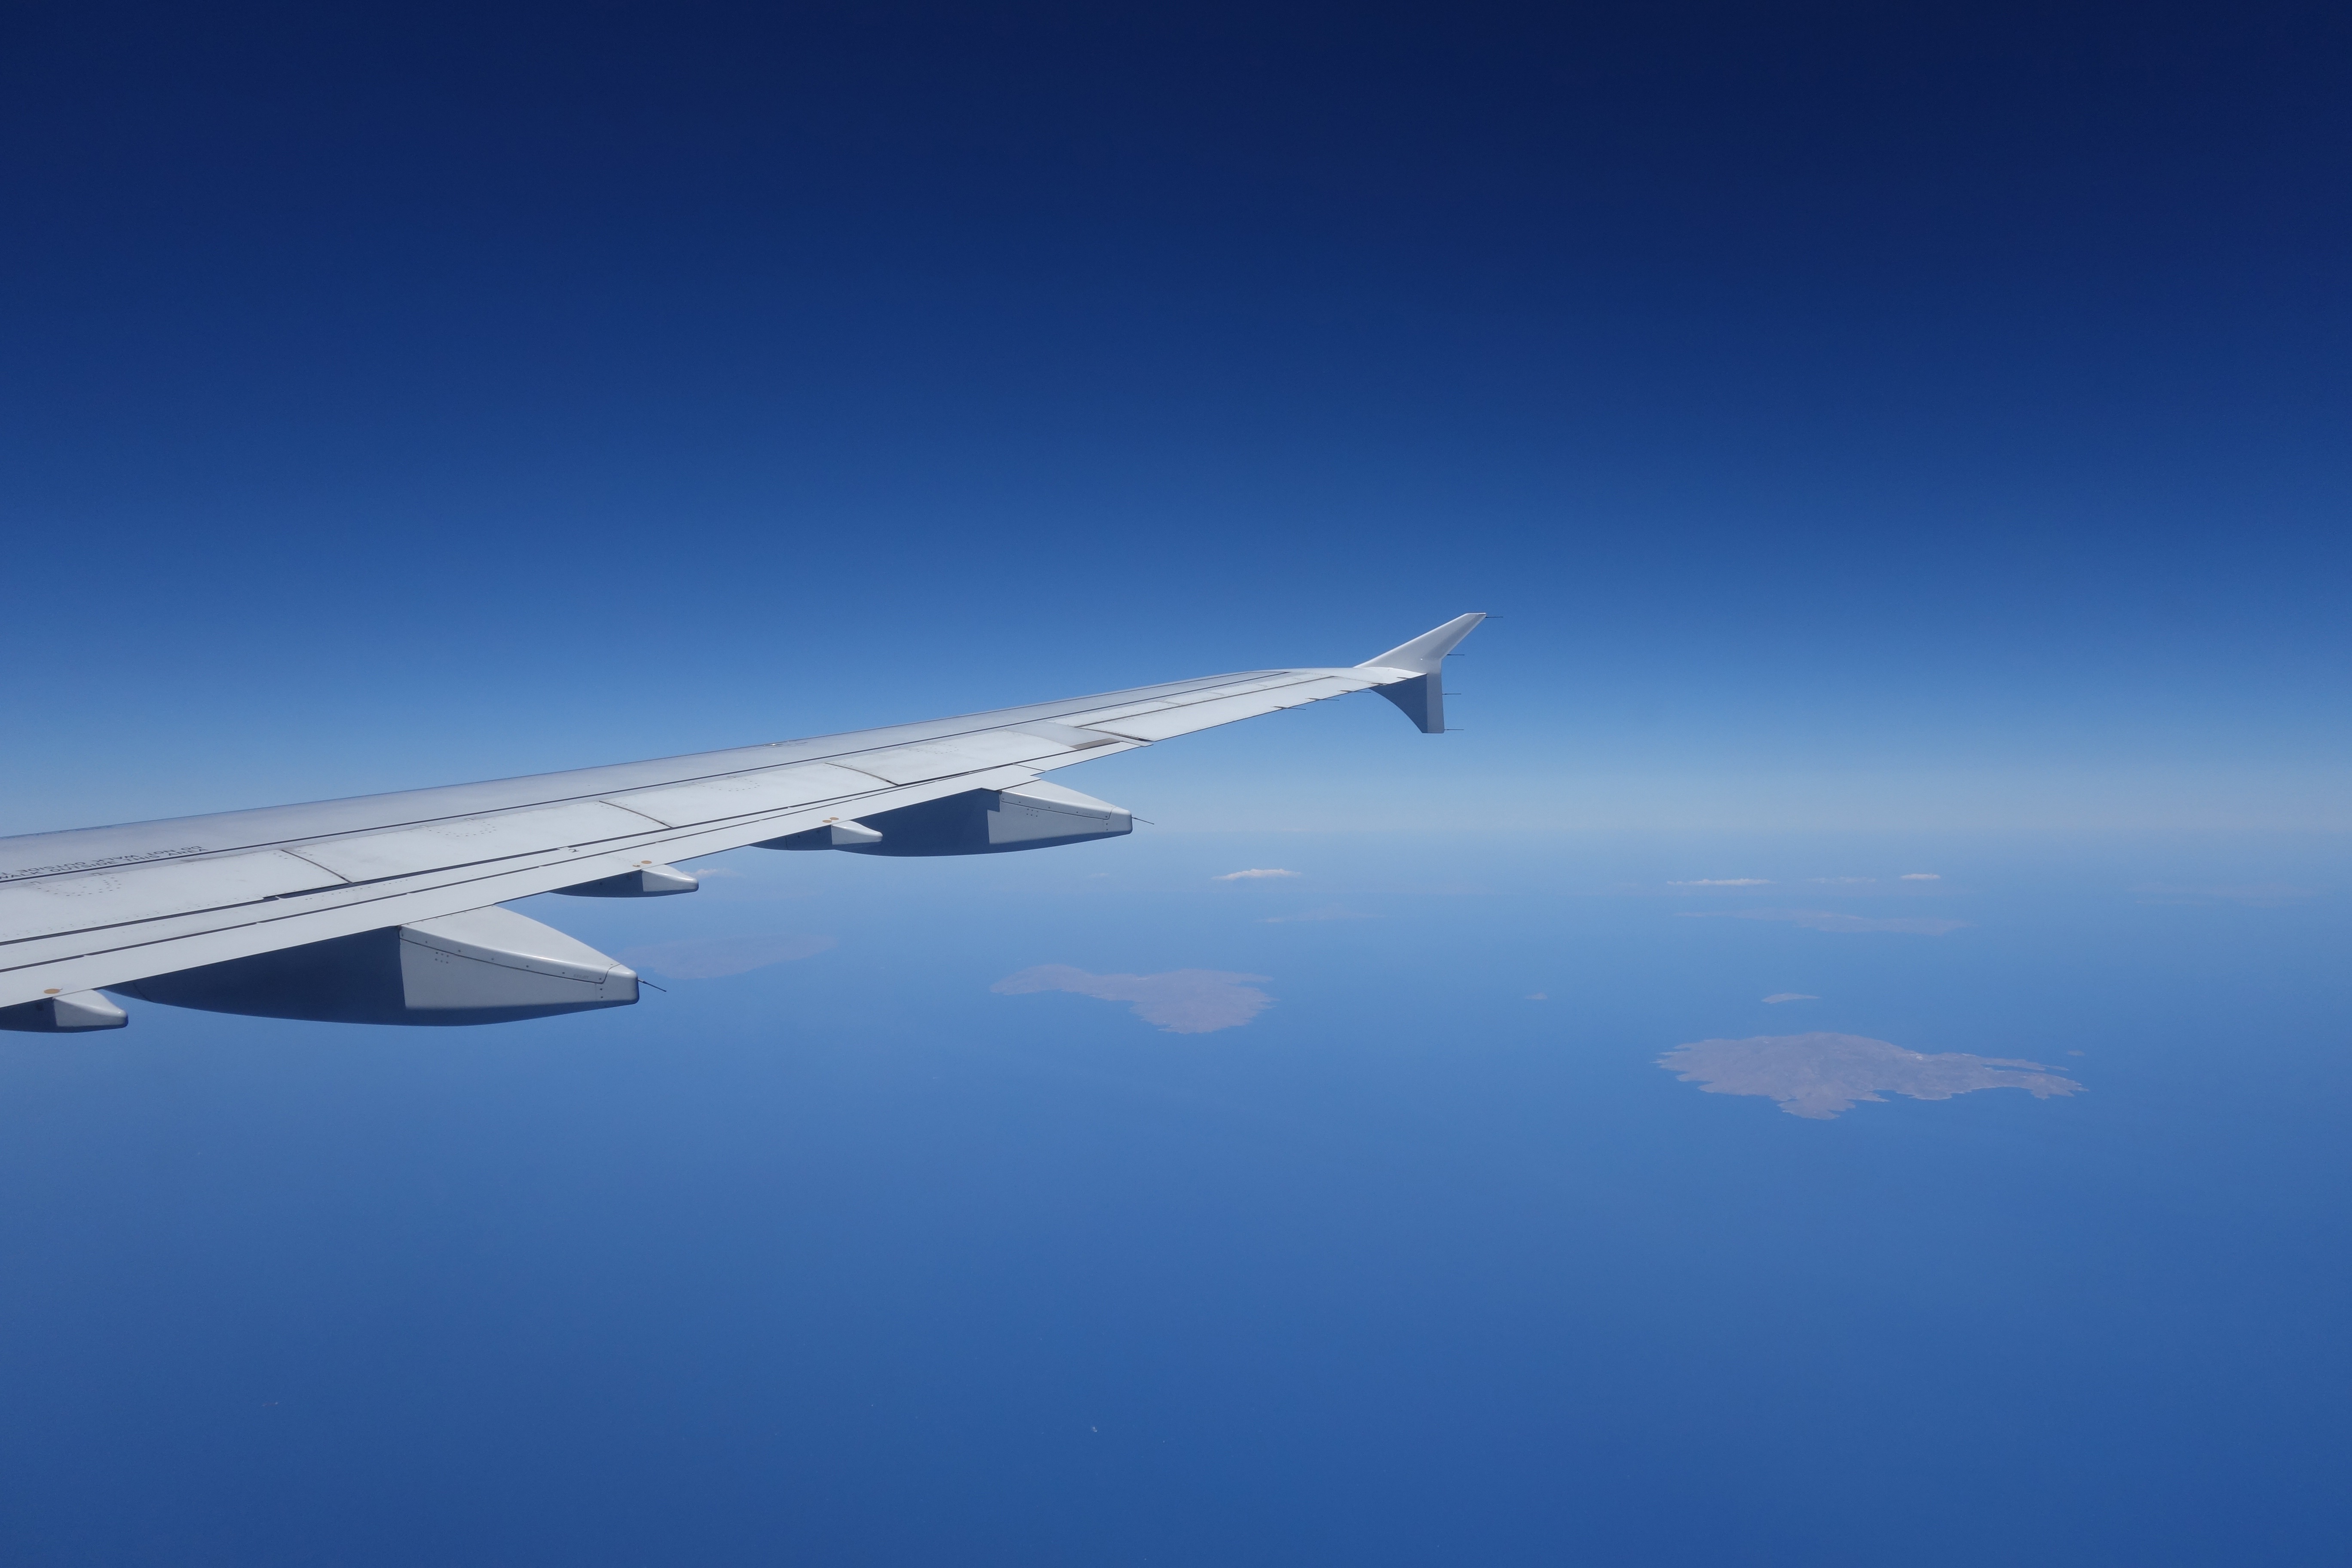
horizon, wing, sky, airplane, aircraft, vehicle, airline, aviation, flight, airliner, takeoff, air travel, atmosphere of earth